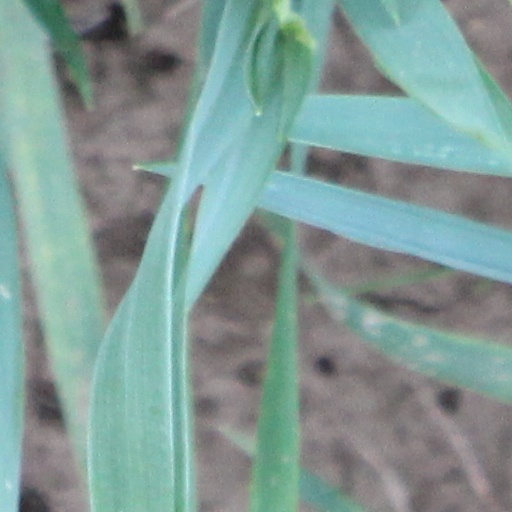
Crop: wheat